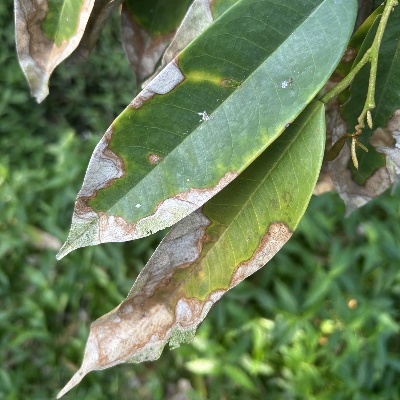
Label: Leaf_Colletotrichum